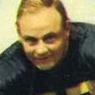
Age: 27